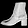
Label: Ankle boot